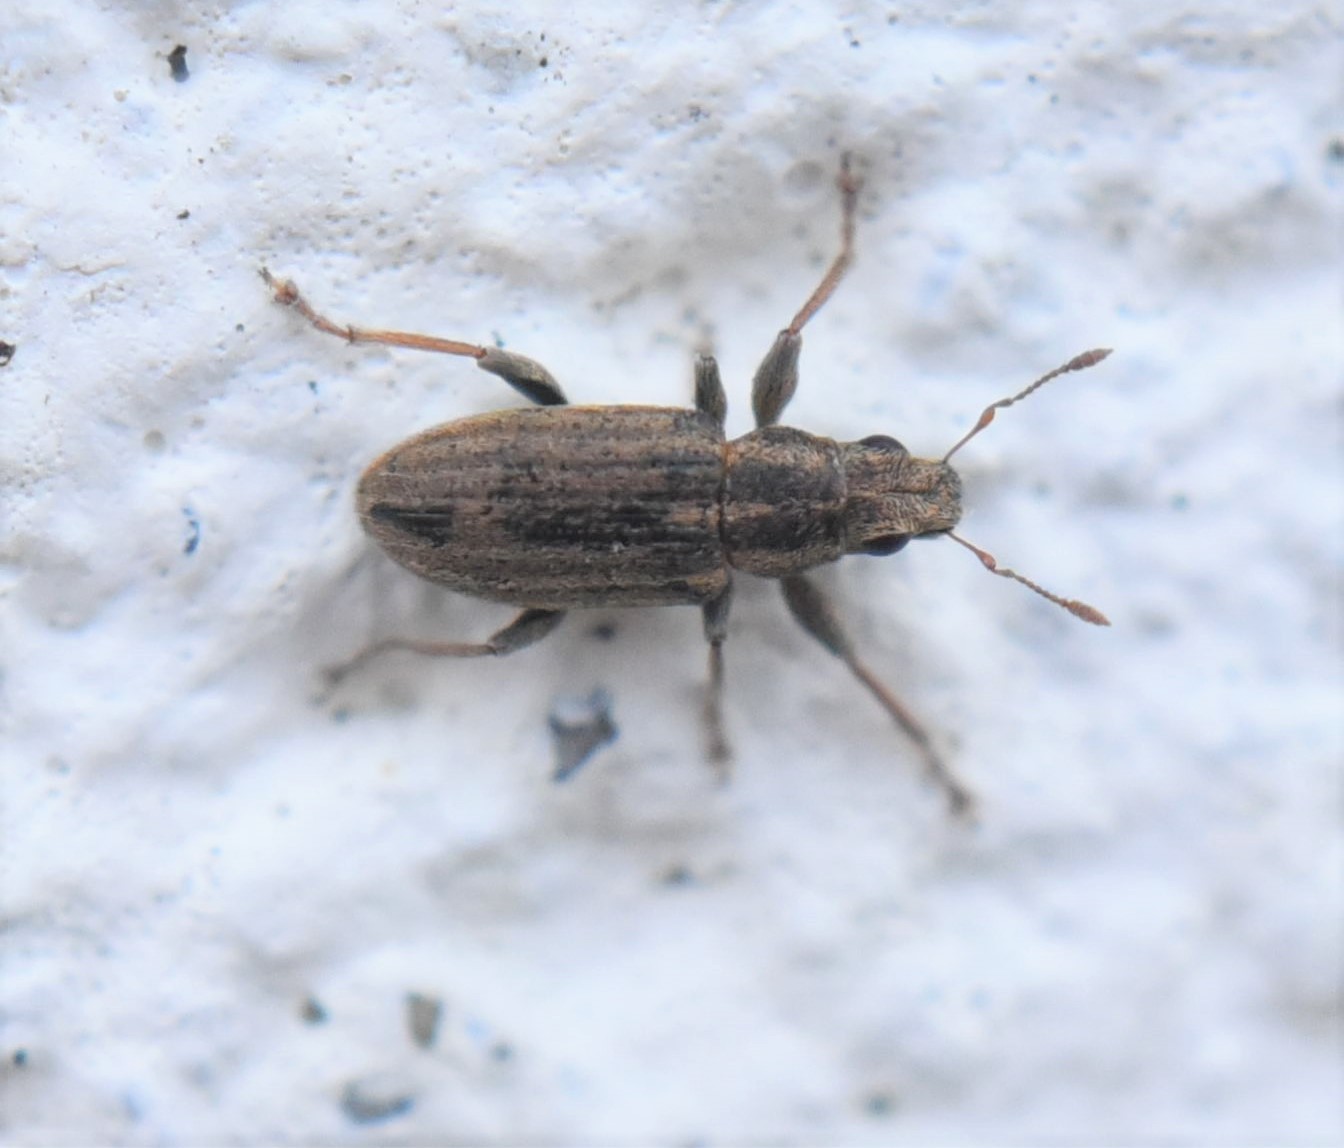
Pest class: pea_leaf_weevil